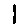
Label: 1